4-6-2

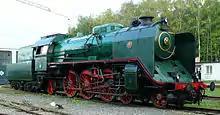
Czechoslovakian 387.043 at the Lužná u Rakovníka Museum

The name "Shengli" (Victory) was used for all classes of Pacific inherited by the new China in 1951. The "Pashiro" became the "Shengli 6" (SL6 class), while the "Pashina" locomotives were designated "Shengli 7" (SL7 class) under Chinese ownership.